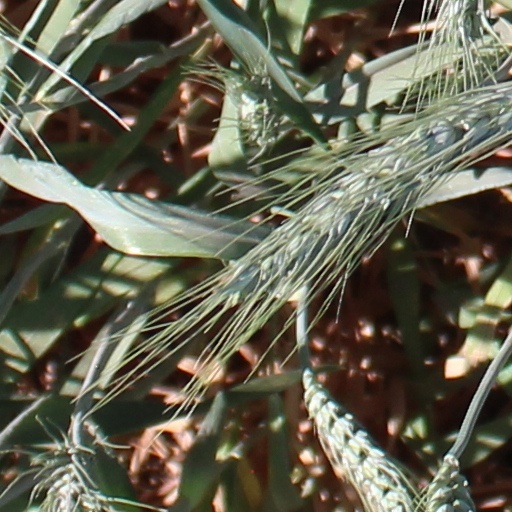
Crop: wheat